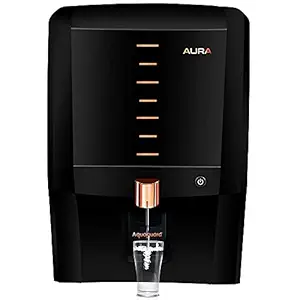
Aquaguard Aura RO+UV+UF+Taste Adjuster(MTDS) with Active Copper & Zinc 7L water purifier
Category: Home&Kitchen
Price: 15999 (list price: 24500)
Rating: 4 (11,206 ratings)
About this product: Patented Active Copper Technology provides goodness of copper in water|Patented Mineral Guard Technology: Helps to retain all essential natural minerals such as Calcium & Magnesium which provides perfect blend of safe and healthy water.;UV-C technology ensures that every drop of water is as healthy & safe as water boiled for 20 minutes.; Ultra Filtration imparts crystal clear clarity to your drinking water in addition to making is safe from viral & bacterial contaminations* UV+UF removes viruses.;Taste Adjuster (MTDS) controller enables adjustment of taste depending upon the source of water.|Felxible installation: The purifier can be easily wall mounted or kept on the counter top.;Convenient Features: a) High Storage Capacity b) LED indication alerts when tank is full, when service is due & when cartridges need replacement c) Transparent tank allows you to check water levels easily d) Purified stored water can be dispensed even without electricity.|8 Stages of Purification Technology with 7 litres large tank capacity Stages: 1) I-Filter, 2) Chemi Block, 3) Patented Mineral Guard, 4) Taste Adjuster (MTDS), 5) RO Membrane, 6) UV-C Purification, 7) Ultra Filtration, 8) Active Copper Technology.;Patented Active Copper Technology: With the goodness of copper that instantly infuses copper ions along with other essential minerals into the water. Copper has antimicrobial, antioxidant, and anti-inflammatory properties that help to support healthy metabolism . It also helps to provide the body with energy and is much needed for growth and development.|1 Year Warranty RO Membrane*:Reduced opertional cost with long life RO Membrane. Get it cleaned/replaced free of charge.* 1 year or 6000L whichever is earlier as per standard test conditions mentioned in the user manual.;Water Saving: This Aquaguard water purifier saves Upto 60% water-Ordinary RO+UV water purifiers end up wasting 50-75% water.Aquaguard water purifiers with superior RO+UV+MTDS technology purify water and regulate its taste to save up to 60%* water.|Included Components: Plumbing Kit, Accessories, Product, Power Supply Adapter & Bracket For Adapter; Purification Method: Ultravioletreverse Osmosis; Warranty Description: 1 Year Manufacturer Warranty From The Date Of Purchase, 1 Year Warranty On Ro Membranethe Compan